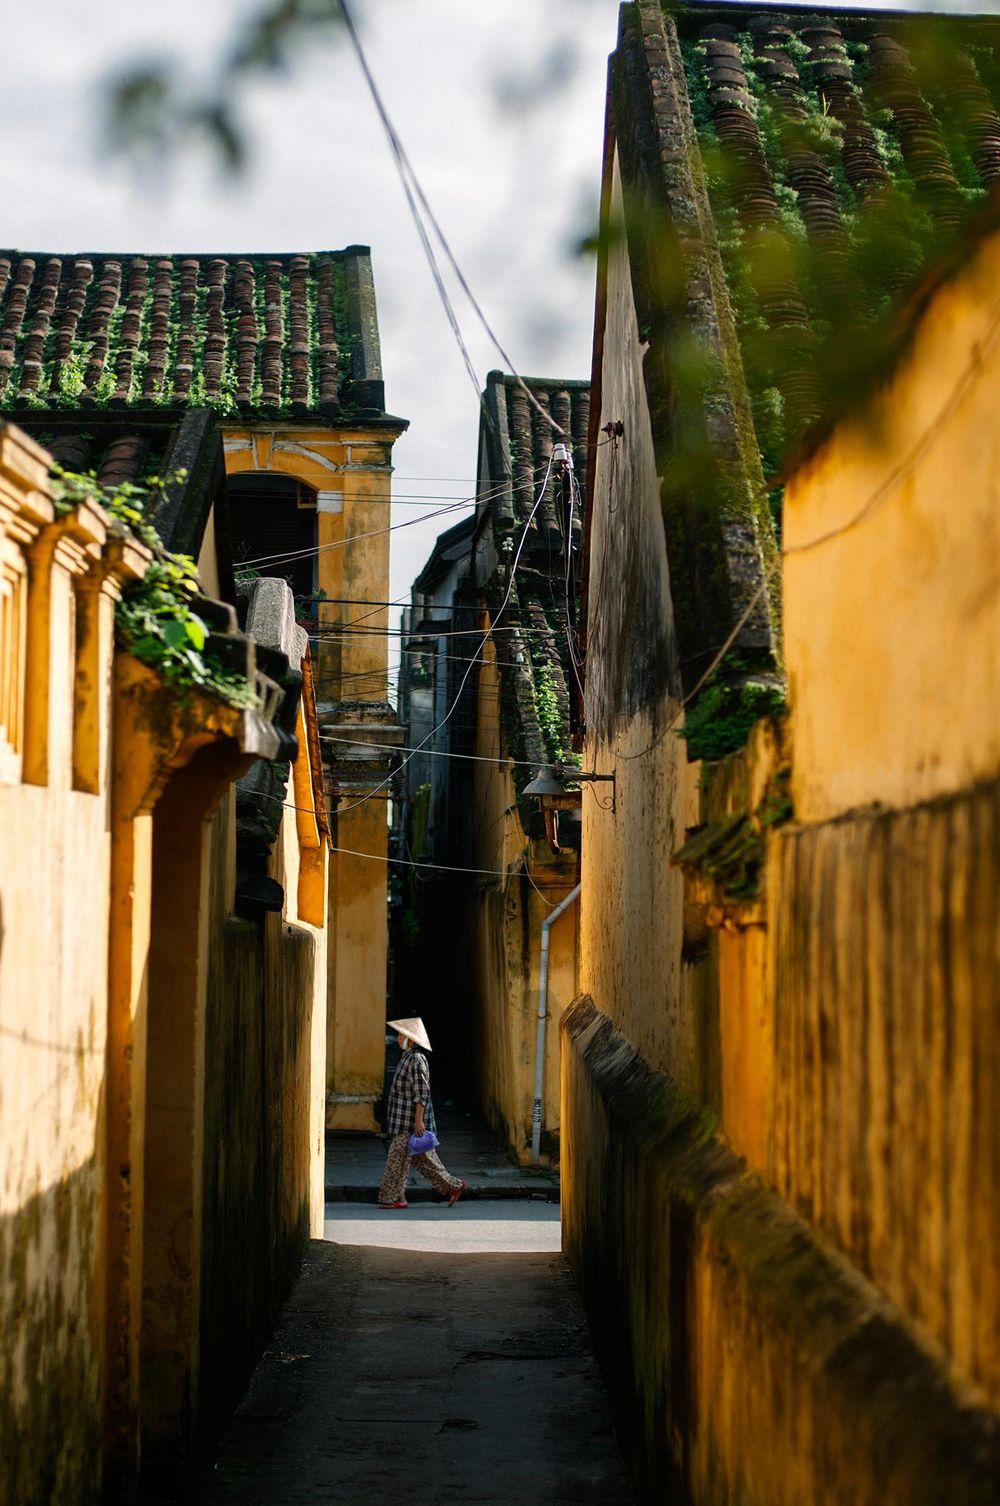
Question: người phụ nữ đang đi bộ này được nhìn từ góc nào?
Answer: trong một con hẻm hẹp